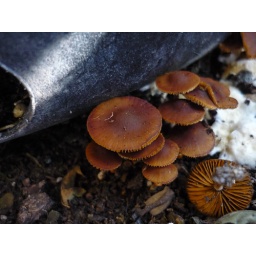
These tiny brown mushrooms sprouted out from under the base of a plastic nursery pot.